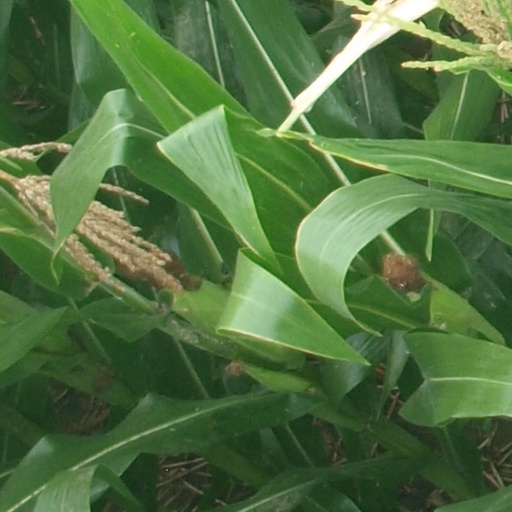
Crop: maize; corn